Maroowala

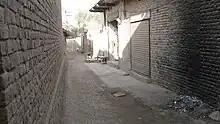
Street View of Village Maroowala

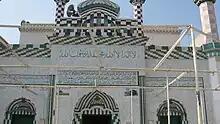
Jamia Masjid Tauheed at Village Maroowala

Maroowala or Marowalla is a village in Ghotki District in the Sindh Province of Pakistan. It is situated about 110 kilometres (68 mi) from Sukkur, and between Daharki and Ubauro, near Reti, Sindh, Pakistan. The people of this village are Muslim and by surname they are Chachar. In Maroowala, there is a primary school, high school, girls' high school, cricket ground, government hospital and a nearby railway station named Reti.